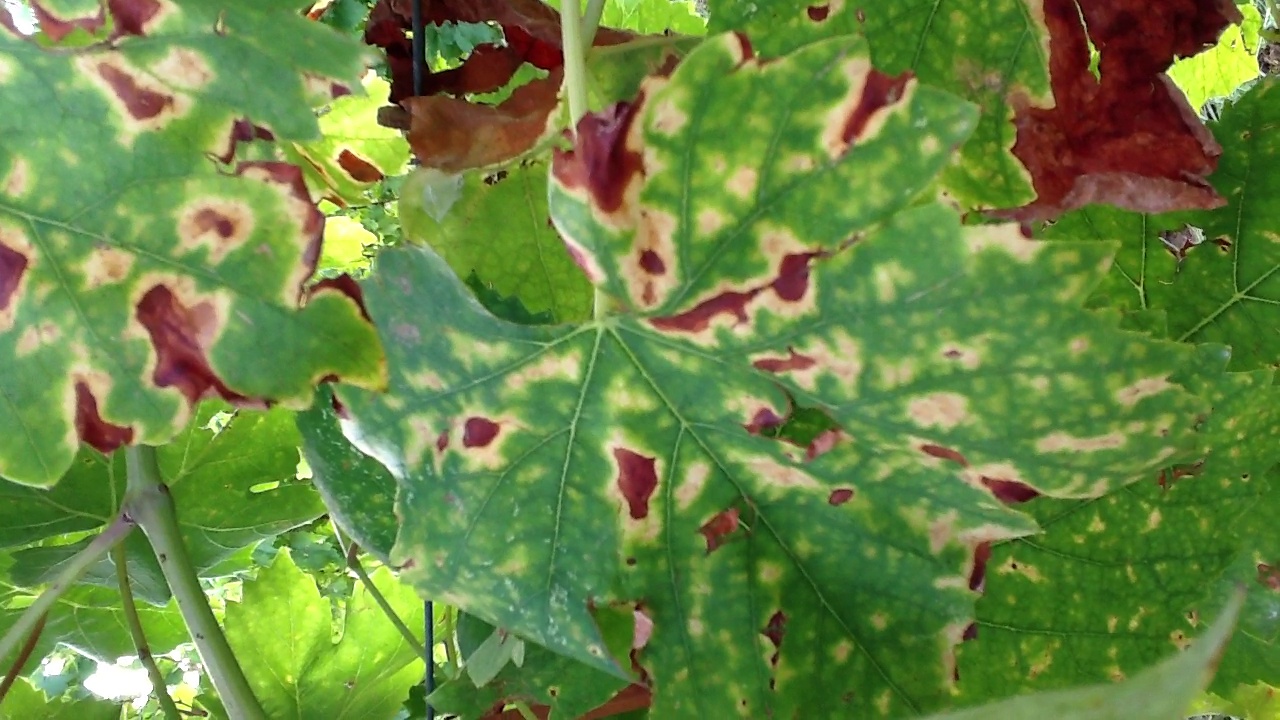
Label: esca